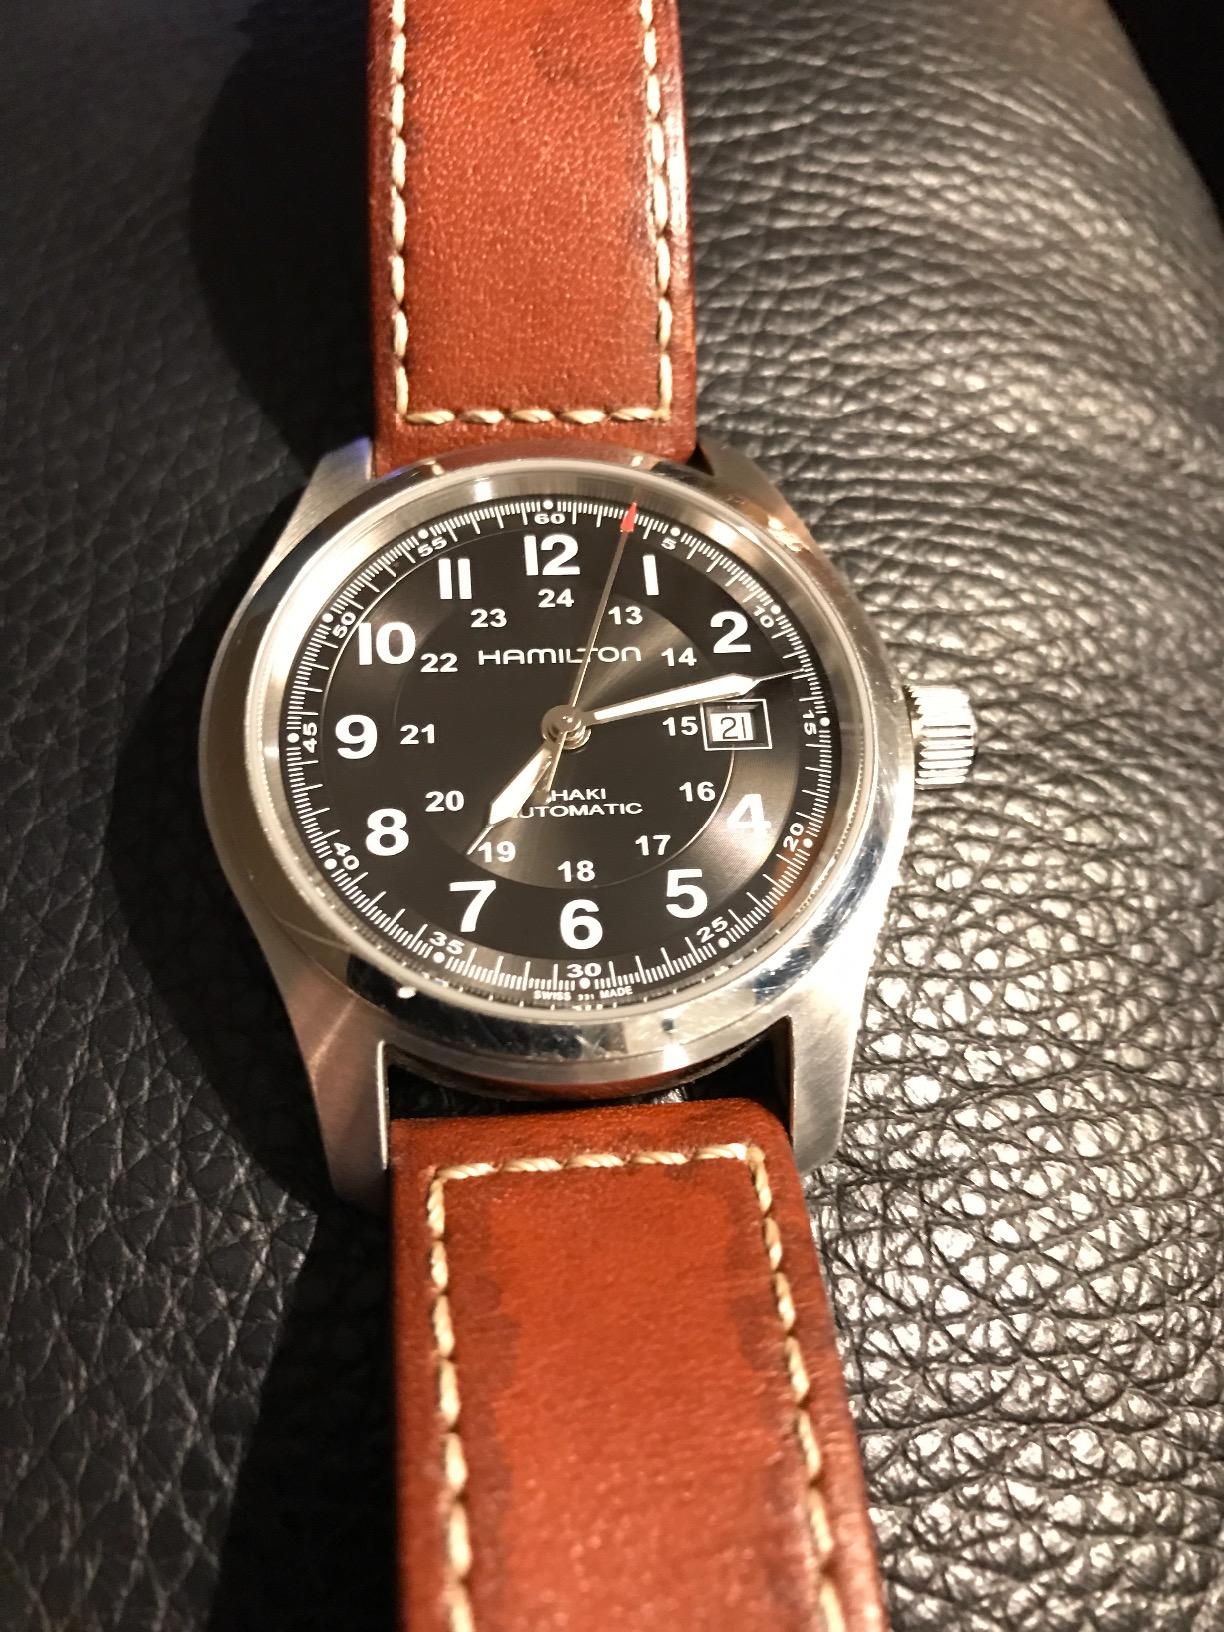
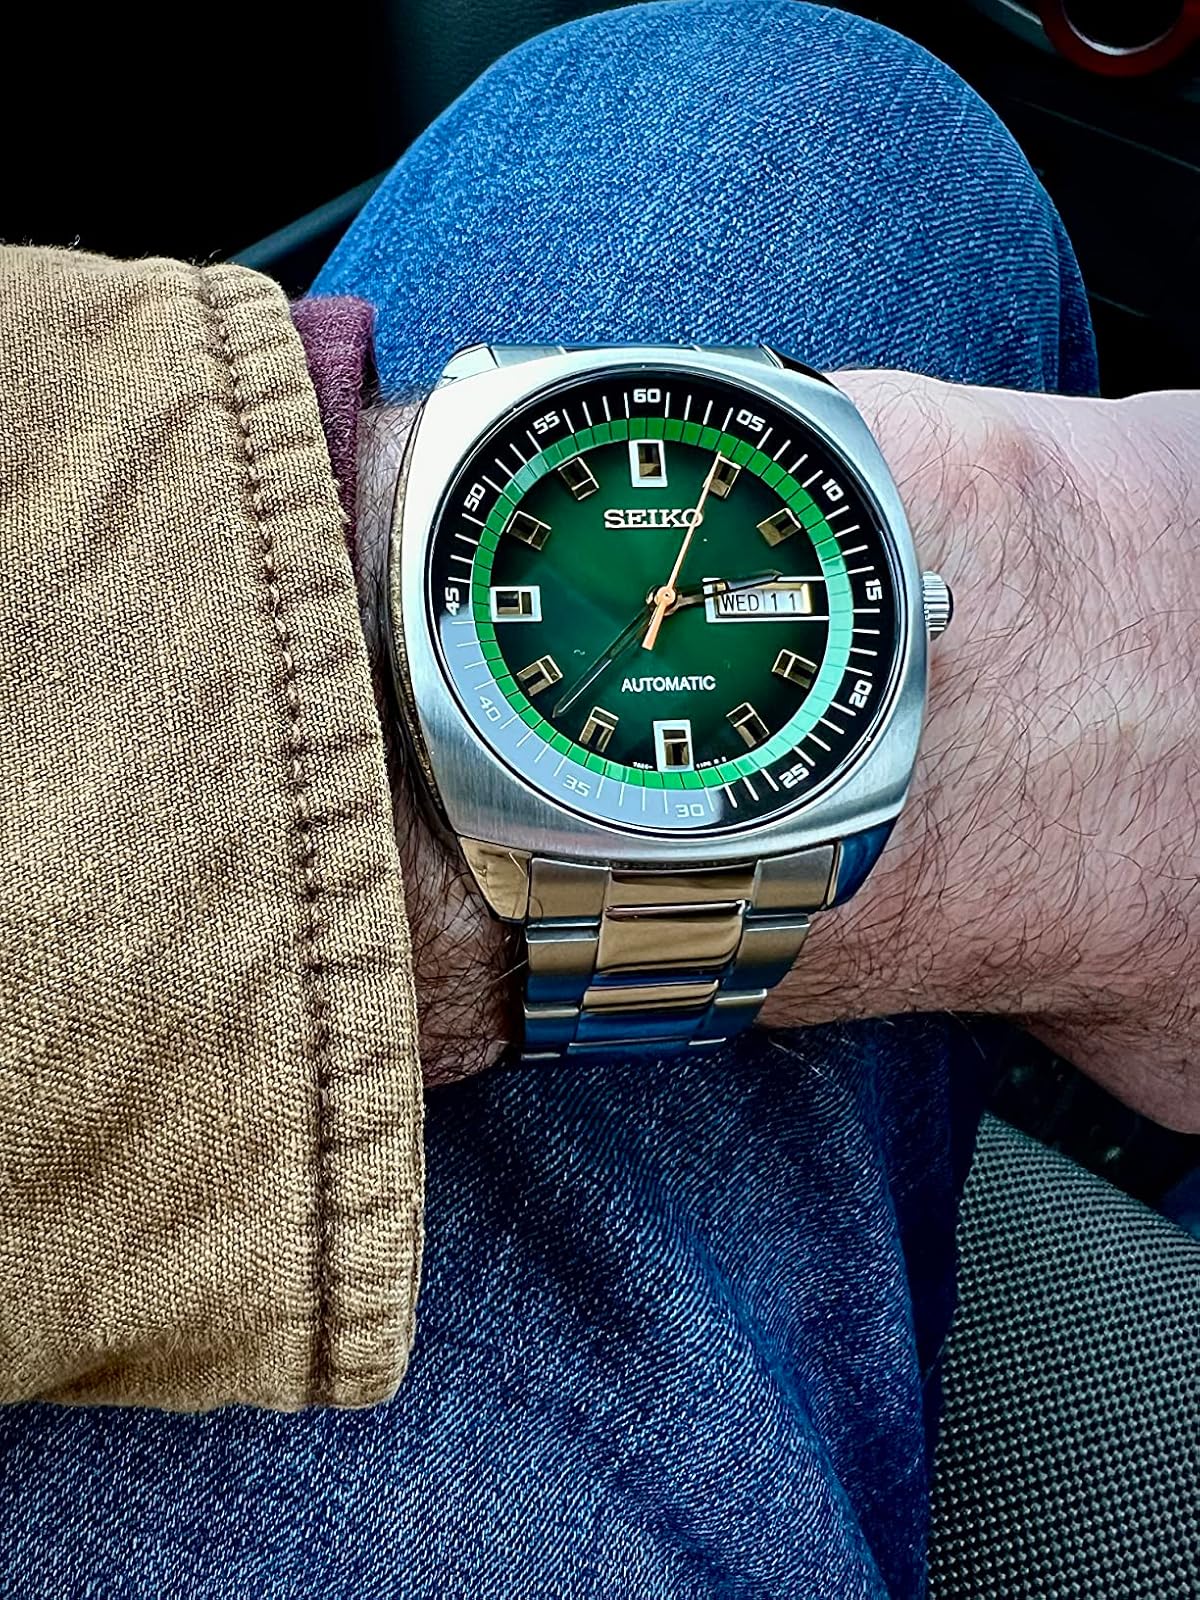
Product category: accessories_watch
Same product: no